Georg Hamel

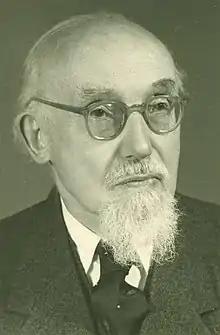
circa 1950. TU Berlin

Georg Karl Wilhelm Hamel (12 September 1877 – 4 October 1954) was a German mathematician with interests in mechanics, the foundations of mathematics and function theory.